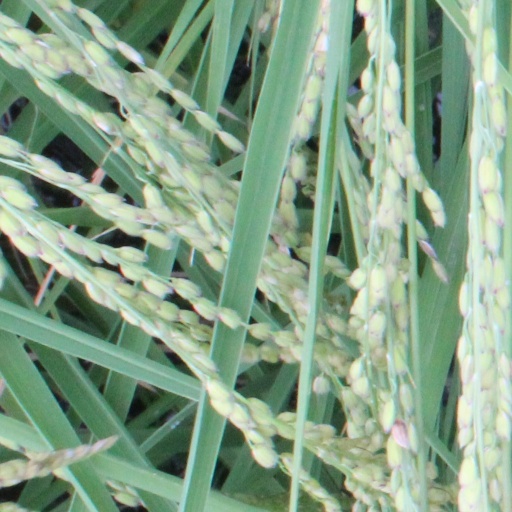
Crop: rice